Dodge-Greenleaf House

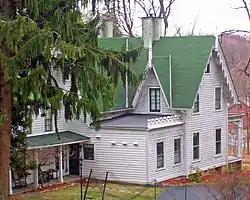
Front (west) elevation and north profile, 2008

The Dodge-Greenleaf House is on NY 211 in Otisville, New York, United States. It was built circa 1855 in the Gothic Revival style. The architect is unknown, but it exemplifies contemporary trends in home design popularized by the writings and pattern books of Andrew Jackson Downing of nearby Newburgh, as articulated in the Picturesque mode.